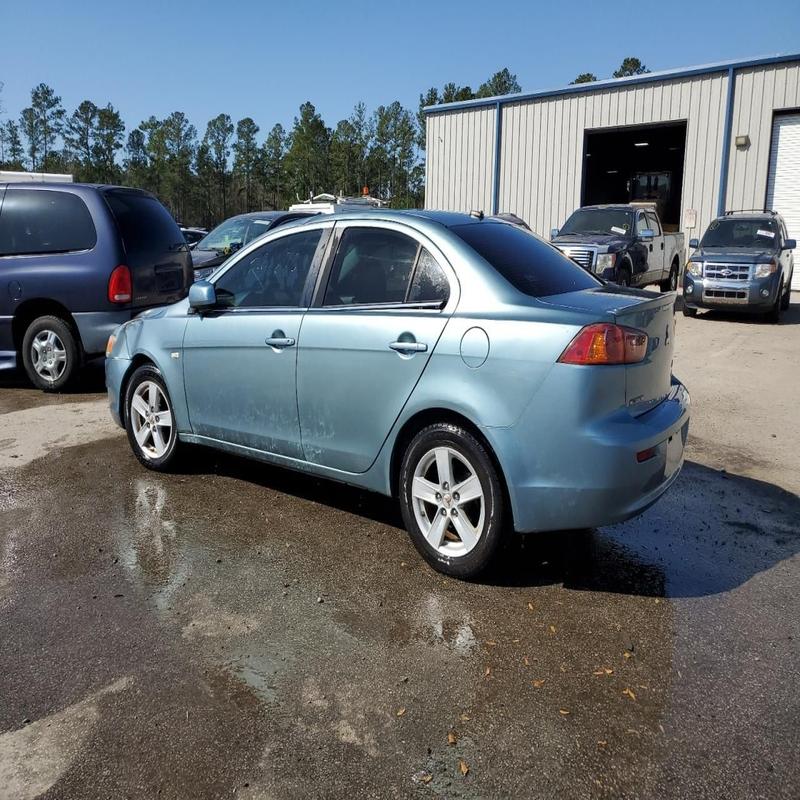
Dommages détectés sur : porte arrière droite, porte arrière gauche, aile arrière droite, aile arrière gauche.
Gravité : mineur